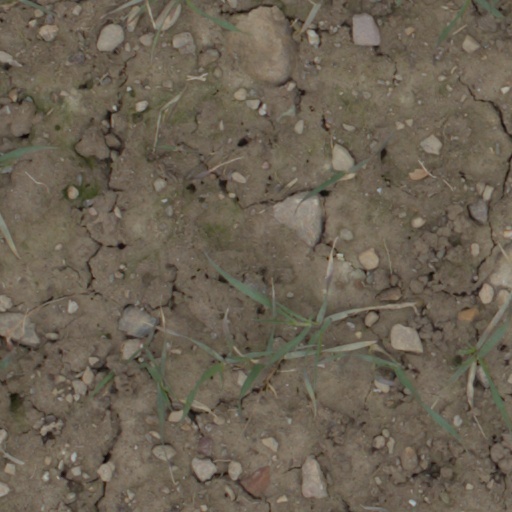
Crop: wheat